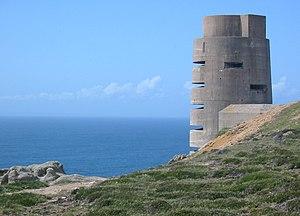
L'occupation des îles Anglo-Normandes renvoie à la période de l'histoire où les îles Anglo-Normandes furent militairement occupées par l'Allemagne pendant la Seconde Guerre mondiale, ce qui fit d'elles les seuls territoires des Îles Britanniques à avoir été envahis par la Wehrmacht. Cette occupation couvre la période allant du 30 juin 1940 à la libération, le 9 mai 1945. Ne faisant pas partie du Royaume-Uni, ces îles recouvrent les dépendances de la Couronne des bailliages de Jersey et de Guernesey.
Saint-Ouen est l'une des douze paroisses de Jersey dans les îles de la Manche. Située au nord-ouest de l'île, saint-Ouen est la plus grande paroisse par la superficie, couvrant 8 341 vergées.